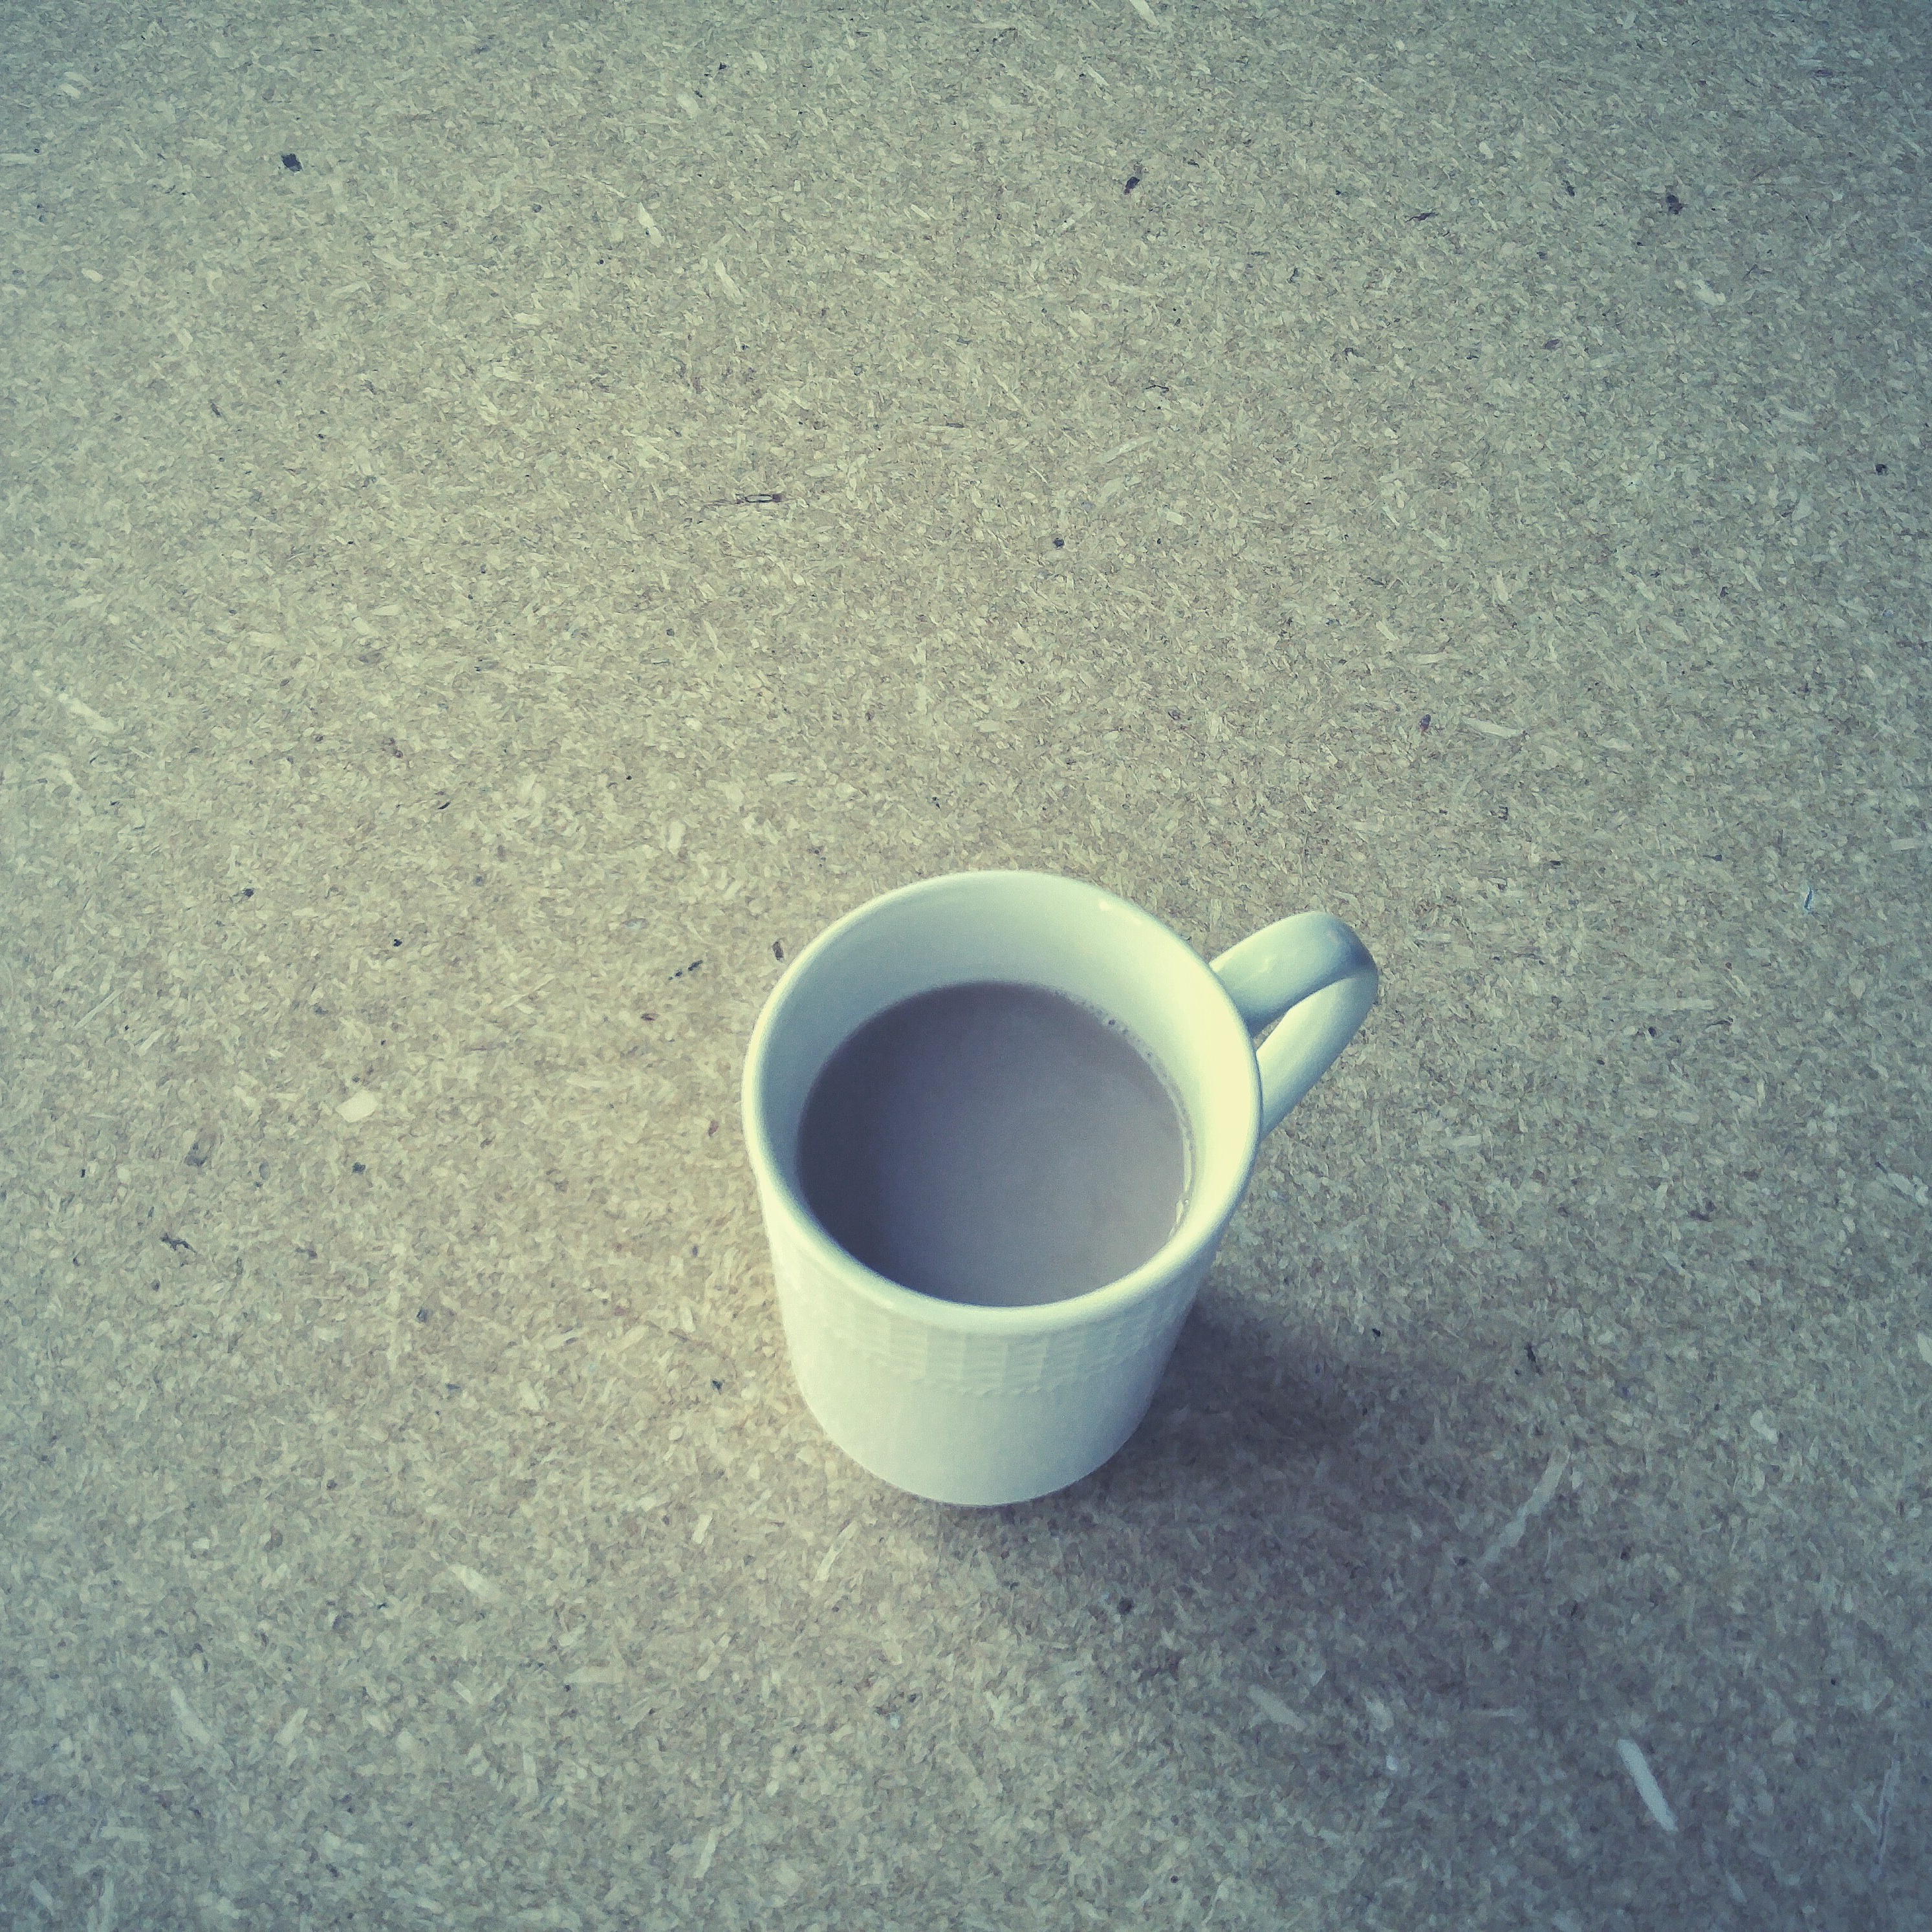
cup, ceramic, blue, coffee cup, material, shape